Anubrata Basu

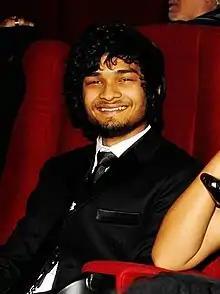
Anubrata Basu at Berlinale in 2011

Anubrata Basu (born 5 October 1989 in Calcutta) is a Bengali film actor. Born in India, he started acting through local theatre performances. He received his first commercial acting break with Anjan Dutt's "Madly Bangali", where he played one of the main characters, Benji. Since then he has acted in films like "Chatrak" and "Gandu". In "Gandu", his performance attracted controversy, as he appears nude, with his penis shown fully erect and engaging in non-simulated on-screen sex. Ever since he is known fondly in the industry as 'The Gandoo'.